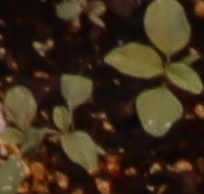
Label: Redroot Pigweed